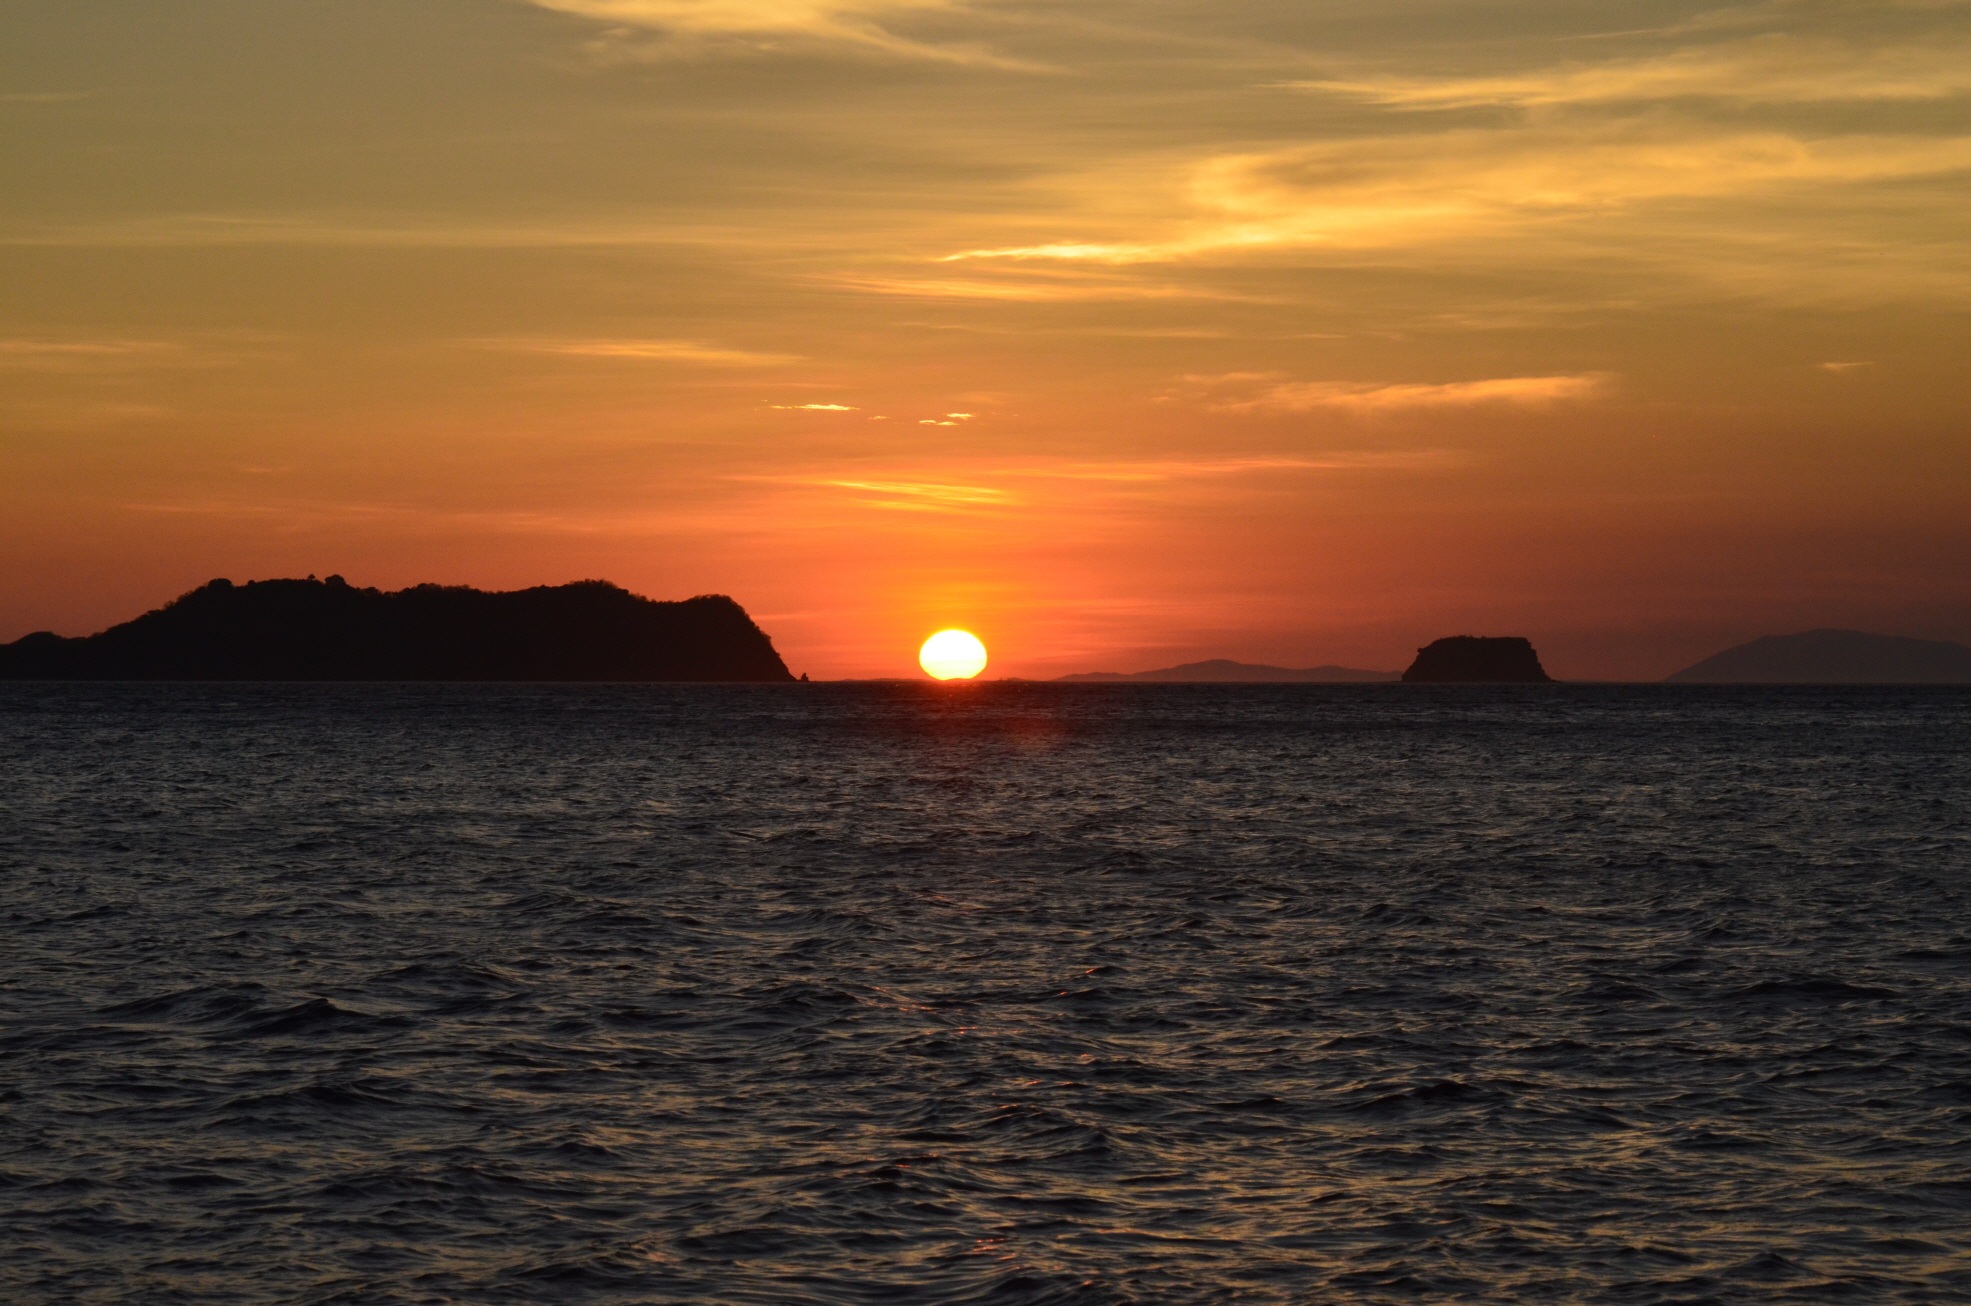
beach, landscape, sea, coast, ocean, horizon, sun, sunrise, sunset, morning, dawn, dusk, evening, bay, glow, secretary, afterglow, evening sky, glow sea, in the evening the sea, red sky at morning